Thelma Kent

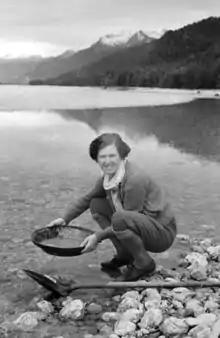
Self-portrait panning for gold in the Arawhata River, Westland, 1939

Kent was born in Christchurch, New Zealand on 21 October 1899. She attended Addington School and Christchurch Technical College.